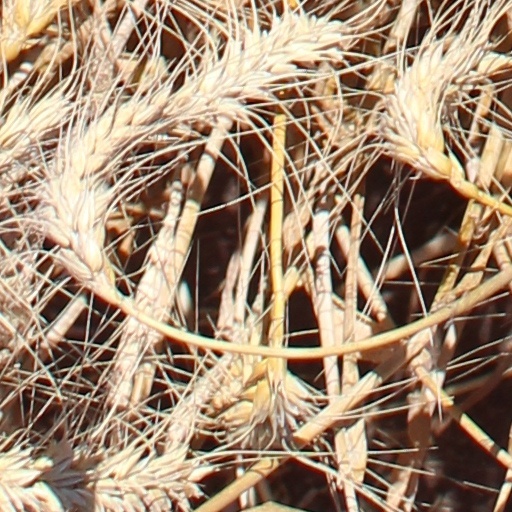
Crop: wheat